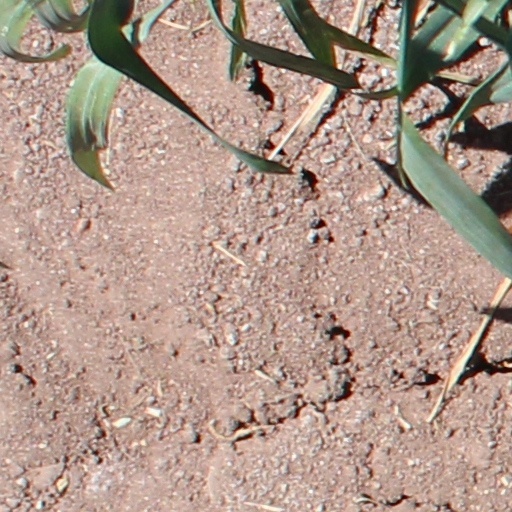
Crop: wheat